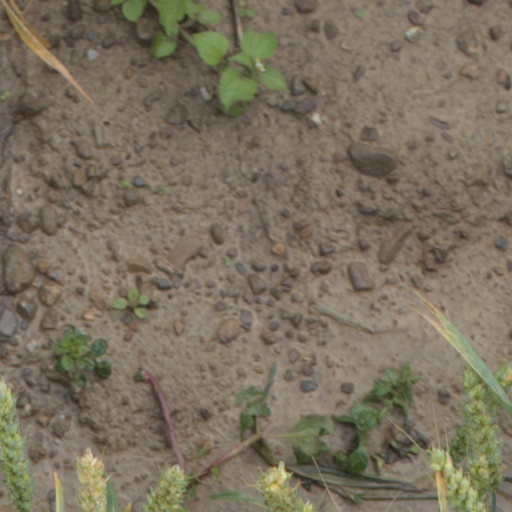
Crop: wheat